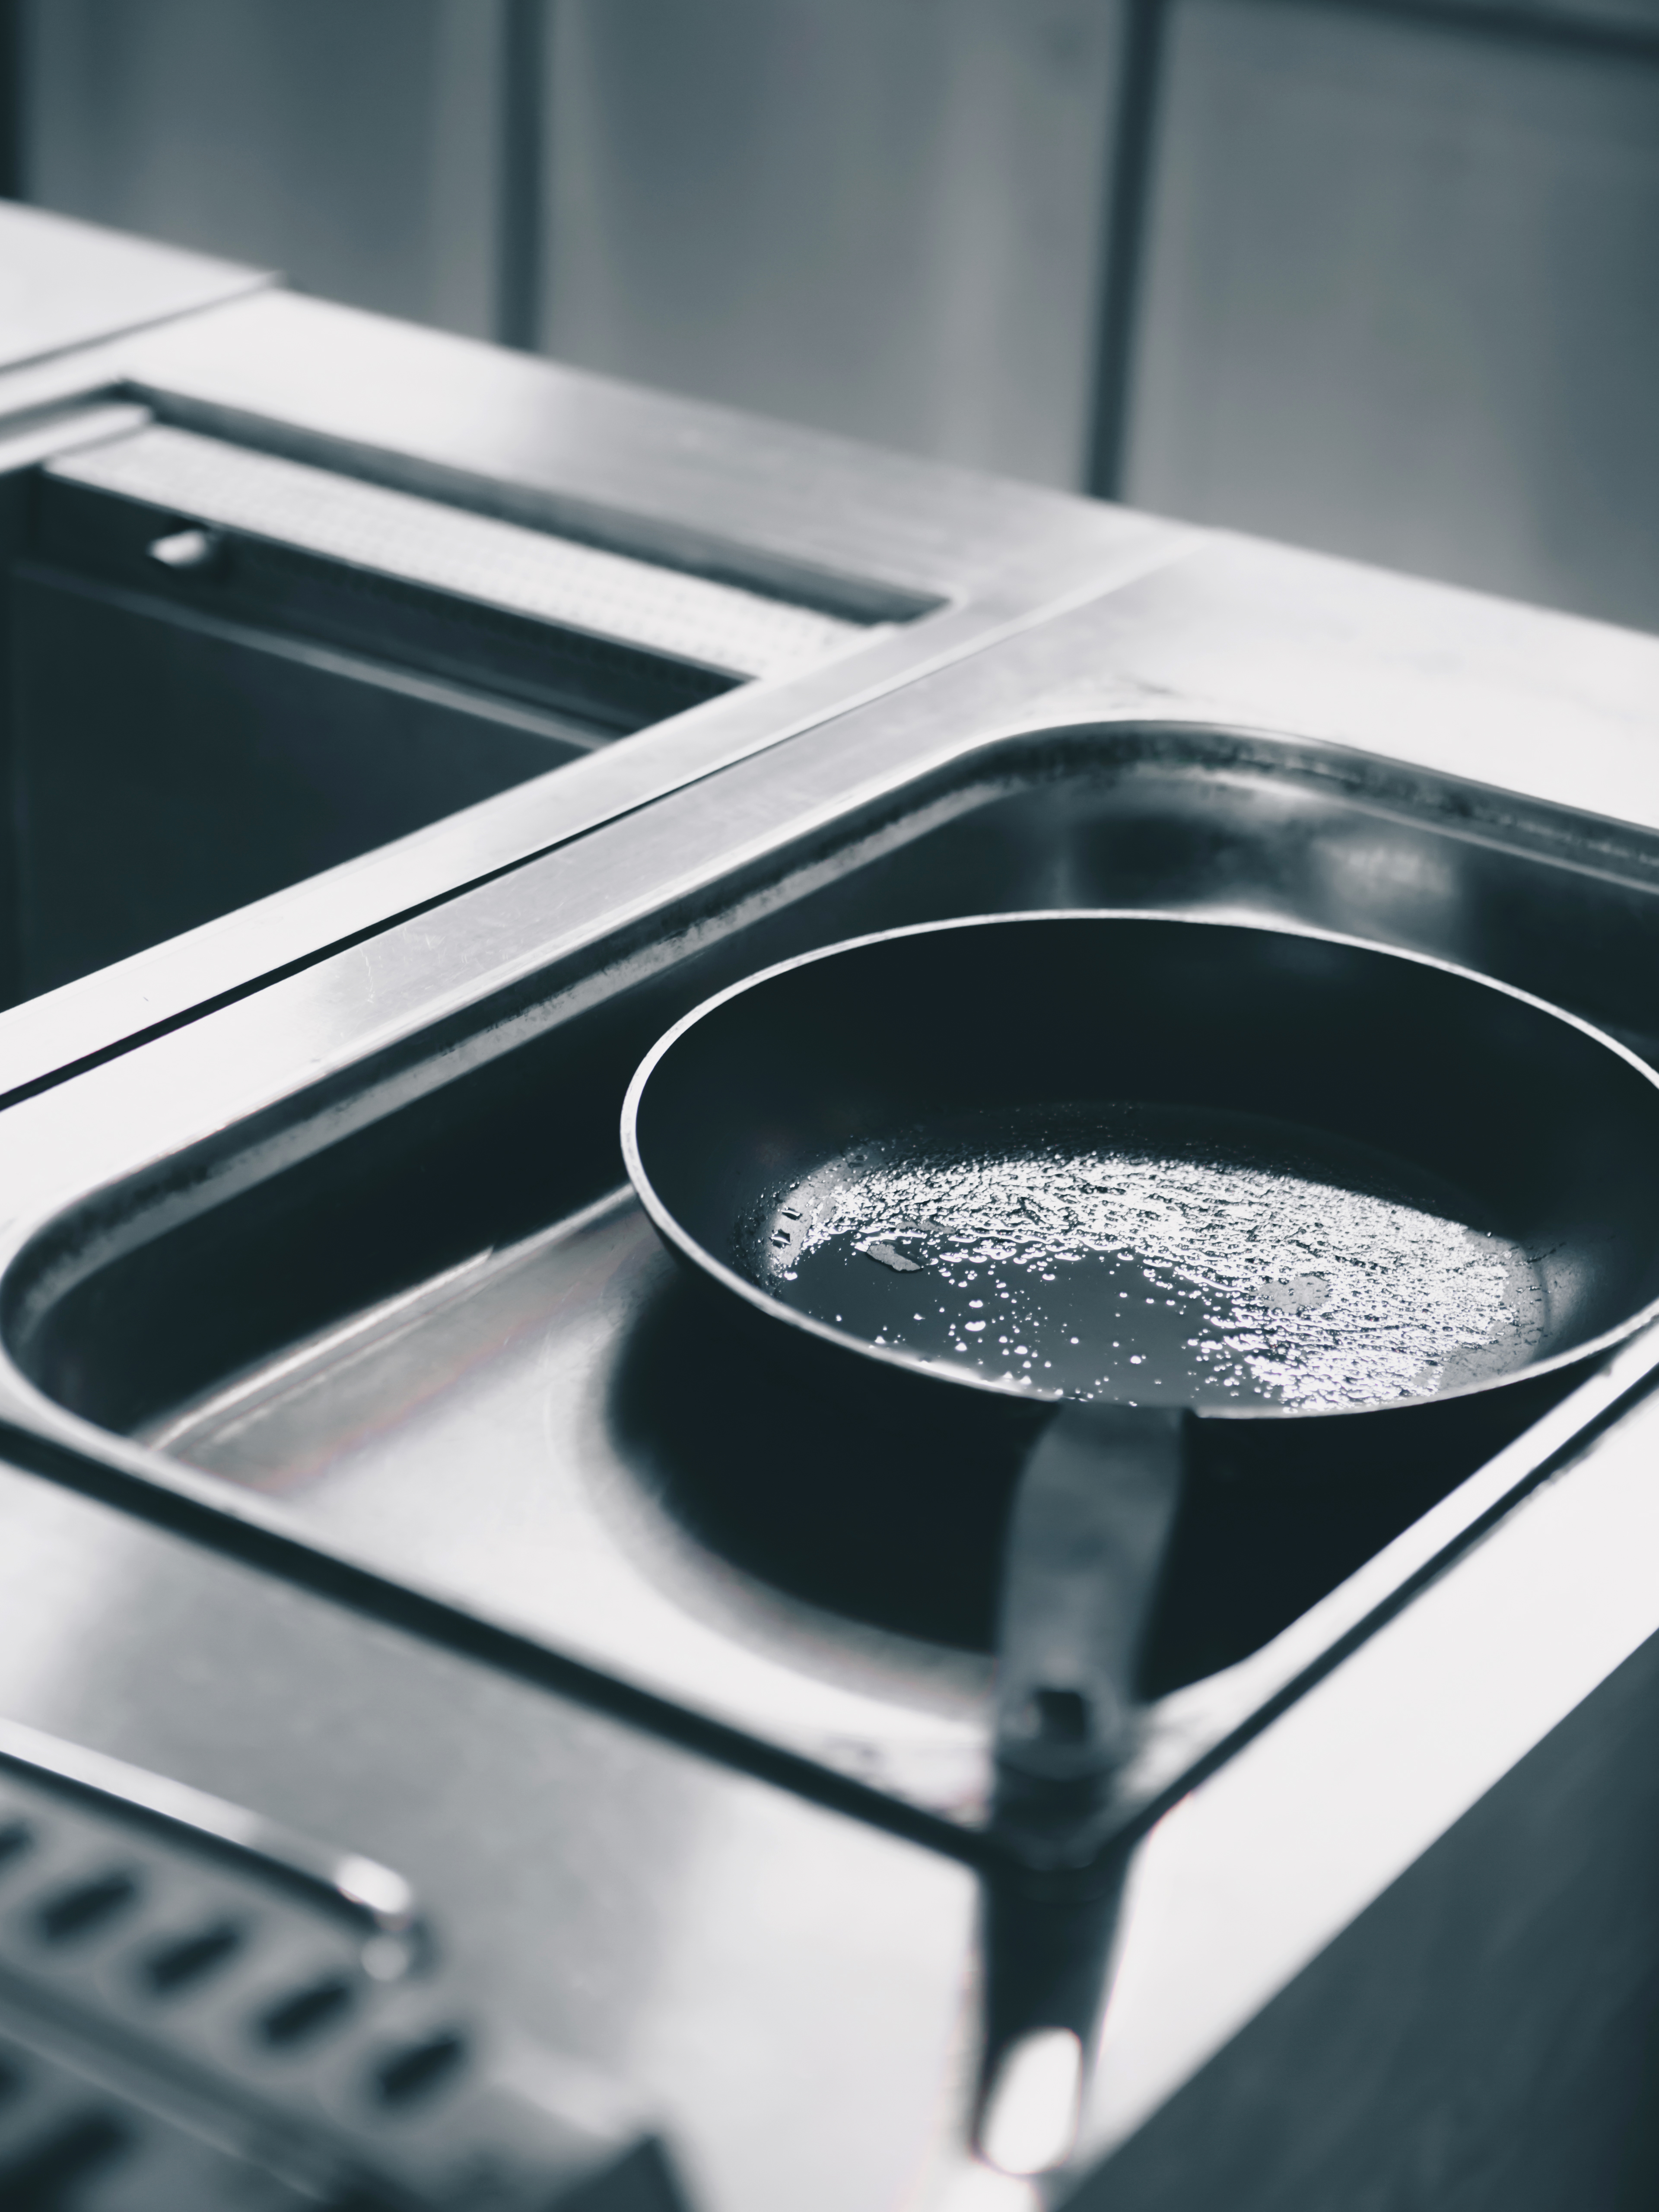
product, font, kitchen stove, table, stove, black and white, gas, metal